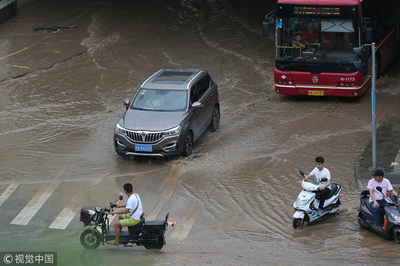
Weather: rain or strom